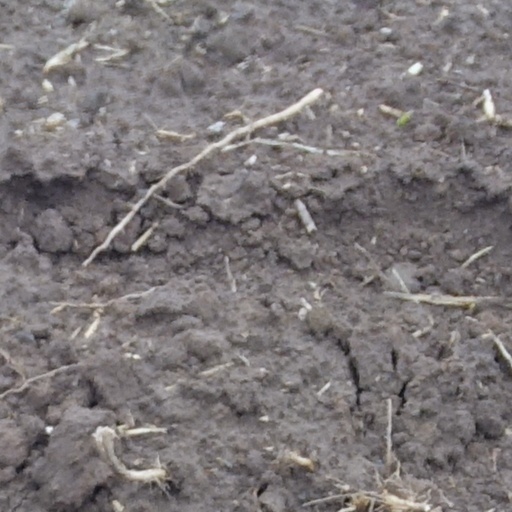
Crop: wheat